Old Hats

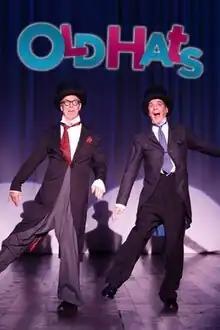

Old Hats is a 2013 comedy sketch, revue, musical and clown show written and performed by David Shiner and Bill Irwin, the show debuted in New York City. Musician Nellie McKay also performed in the 2013 show.